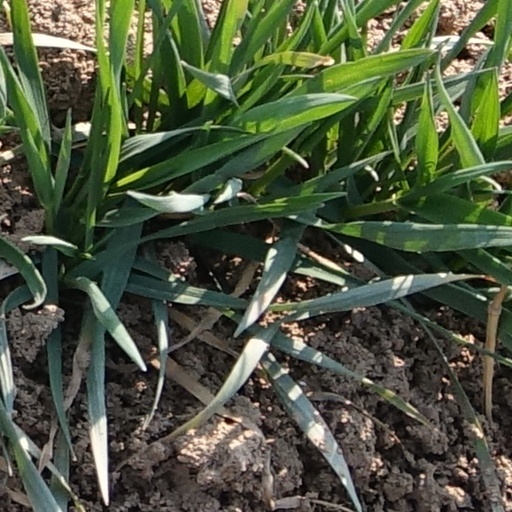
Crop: wheat